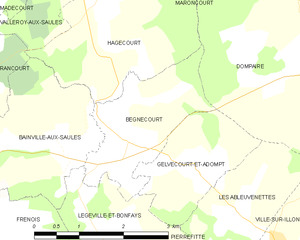
Carte des communes françaises Begnécourt
Begnécourt est une commune française située dans le département des Vosges, en région Grand Est.